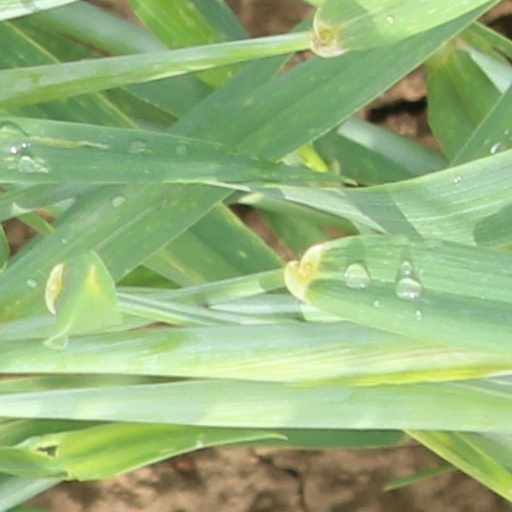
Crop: wheat